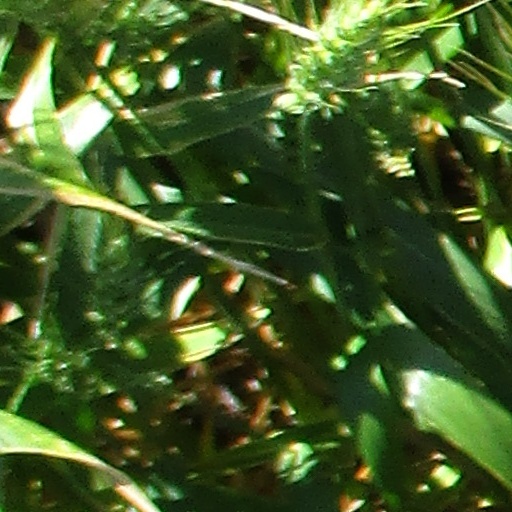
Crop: wheat